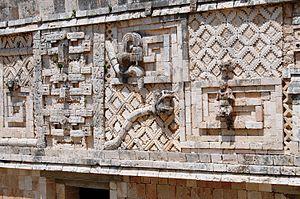
La civilisation maya est une ancienne civilisation de Mésoamérique principalement connue pour ses avancées dans les domaines de l'écriture, de l'art, de l'architecture, de l'agriculture, des mathématiques et de l'astronomie. C'est une des civilisations précolombiennes les plus étudiées avec celles des Aztèques et des Incas.
Uxmal est une antique cité maya de la période classique. Uxmal est située dans l'État mexicain du Yucatán, à 78 km au sud de Mérida, et à 15 km au sud-est de Muná.